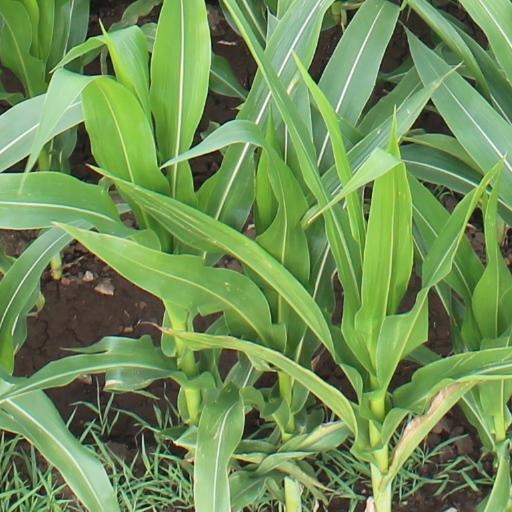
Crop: maize; corn